Tei Junsoku

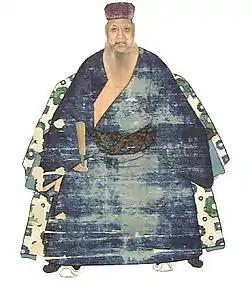
An official portrait of Tei Junsoku.

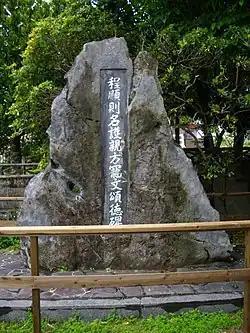
Memorial stele at Shiseibyō Confucian temple in Naha, Okinawa dedicated to Tei Junsoku.

It was standard at the time for members of Ryūkyū's aristocratic class to have two names. "Tei Junsoku" was his Chinese-style name, while , incorporating his domain and rank, was his Yamato or Japanese-style name.